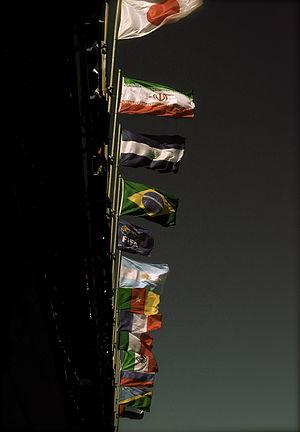
La Coupe du monde de football de plage FIFA 2008 a lieu à Marseille, France, la première édition en dehors du Brésil. La compétition se déroule du 17 au 27 juillet 2008.